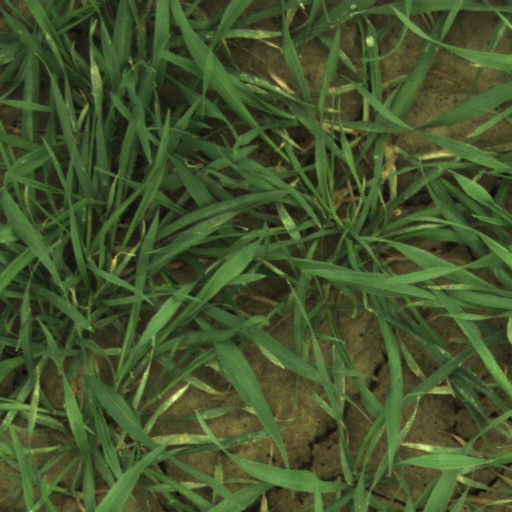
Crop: wheat